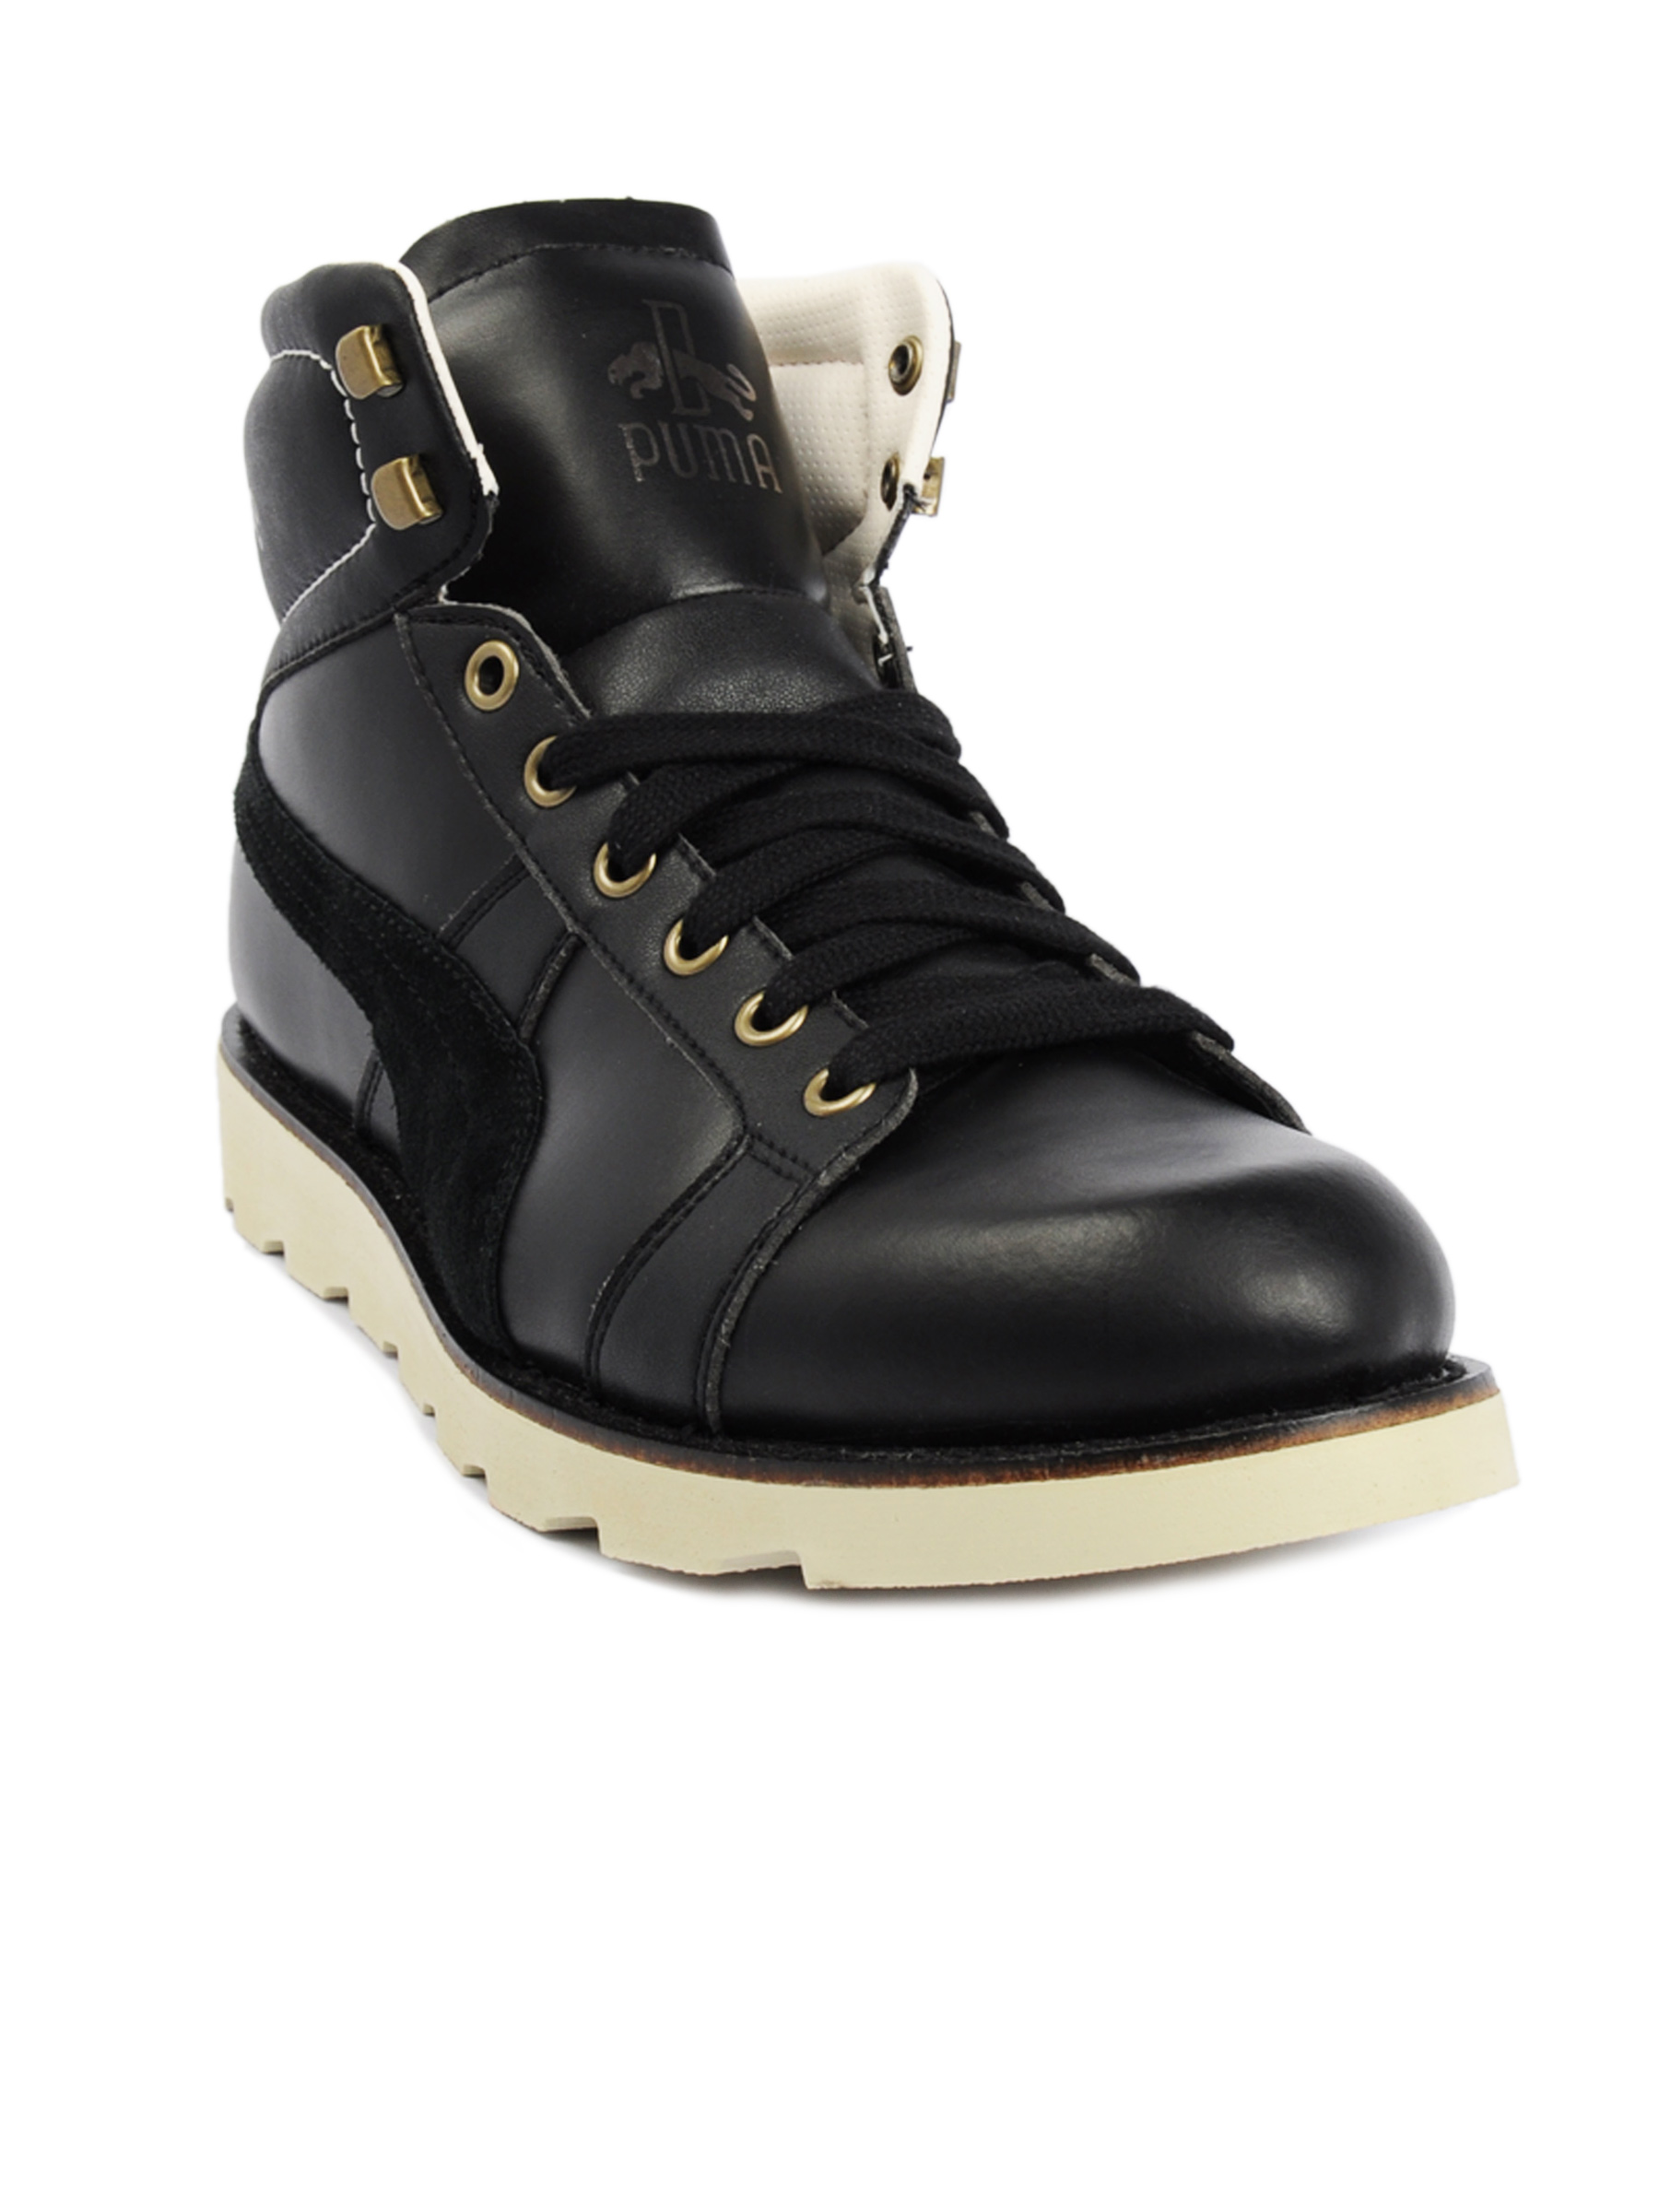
Puma Men Archive Boot Wtr Black Casual Shoes
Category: Footwear / Shoes / Casual Shoes
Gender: Men
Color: Black
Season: Fall 2011
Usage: Casual